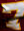
Number: 7